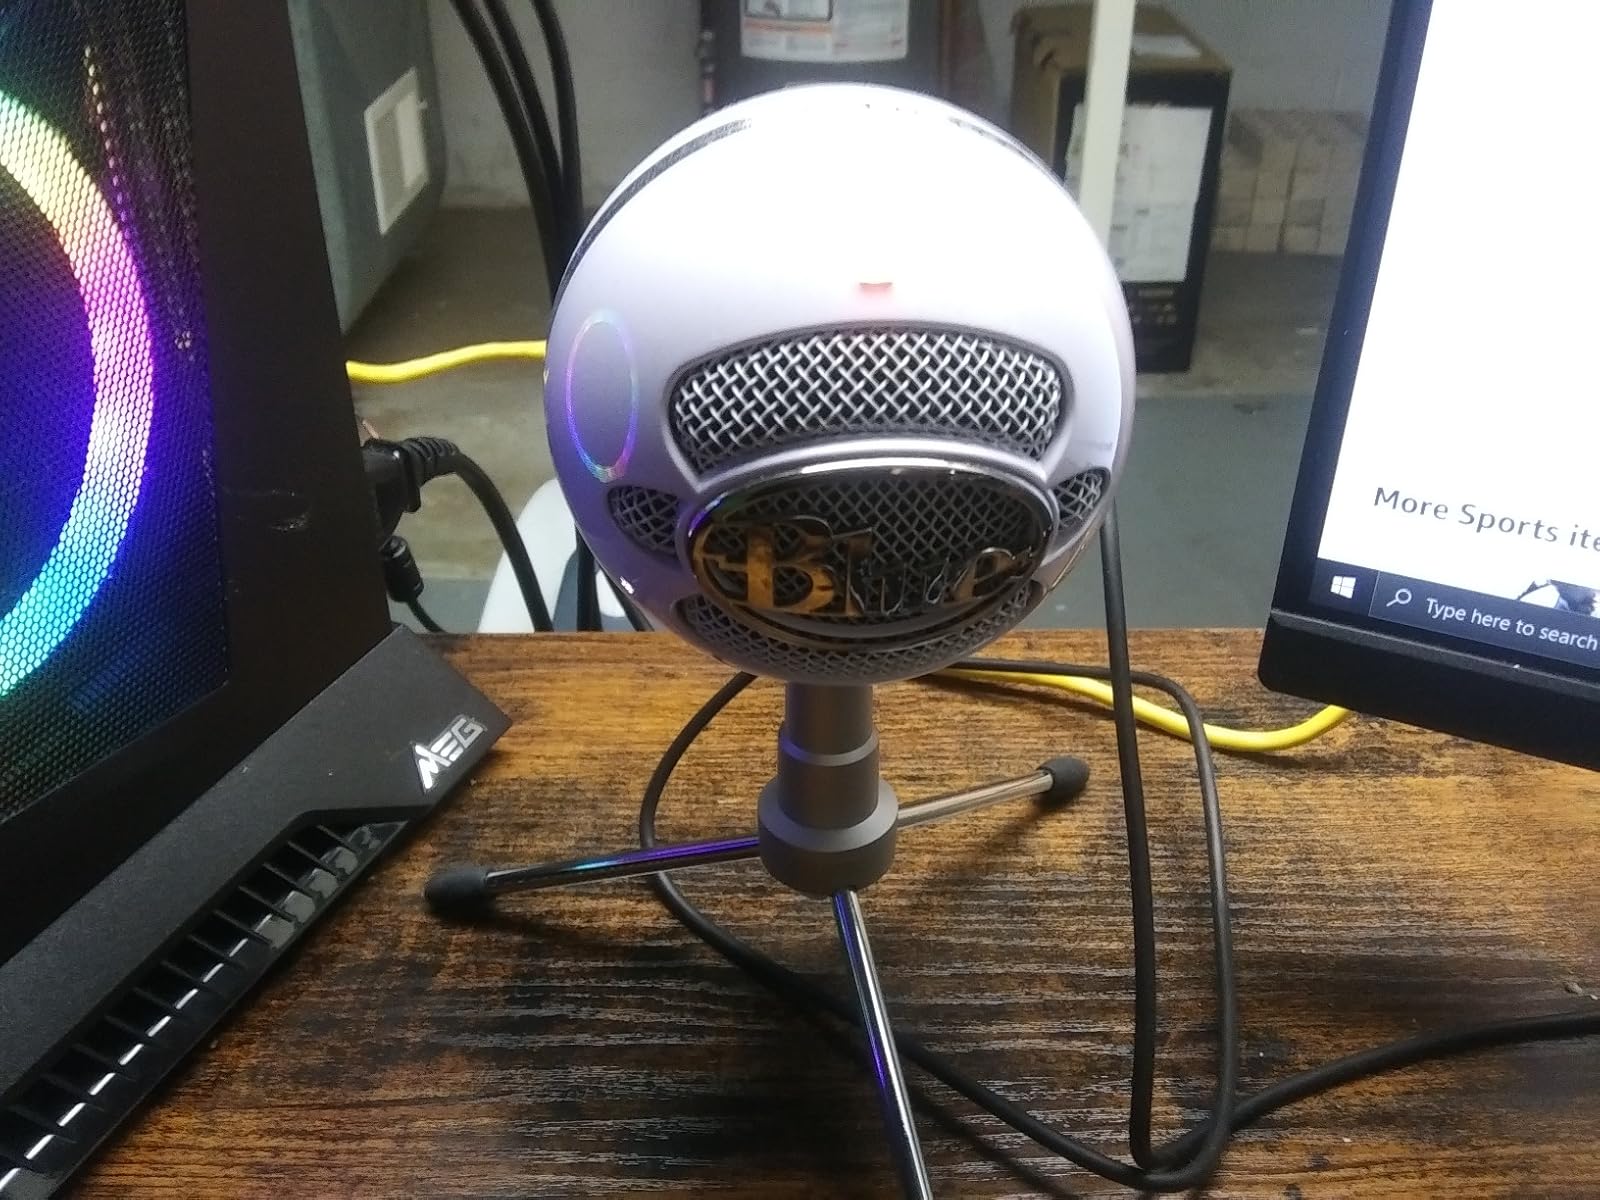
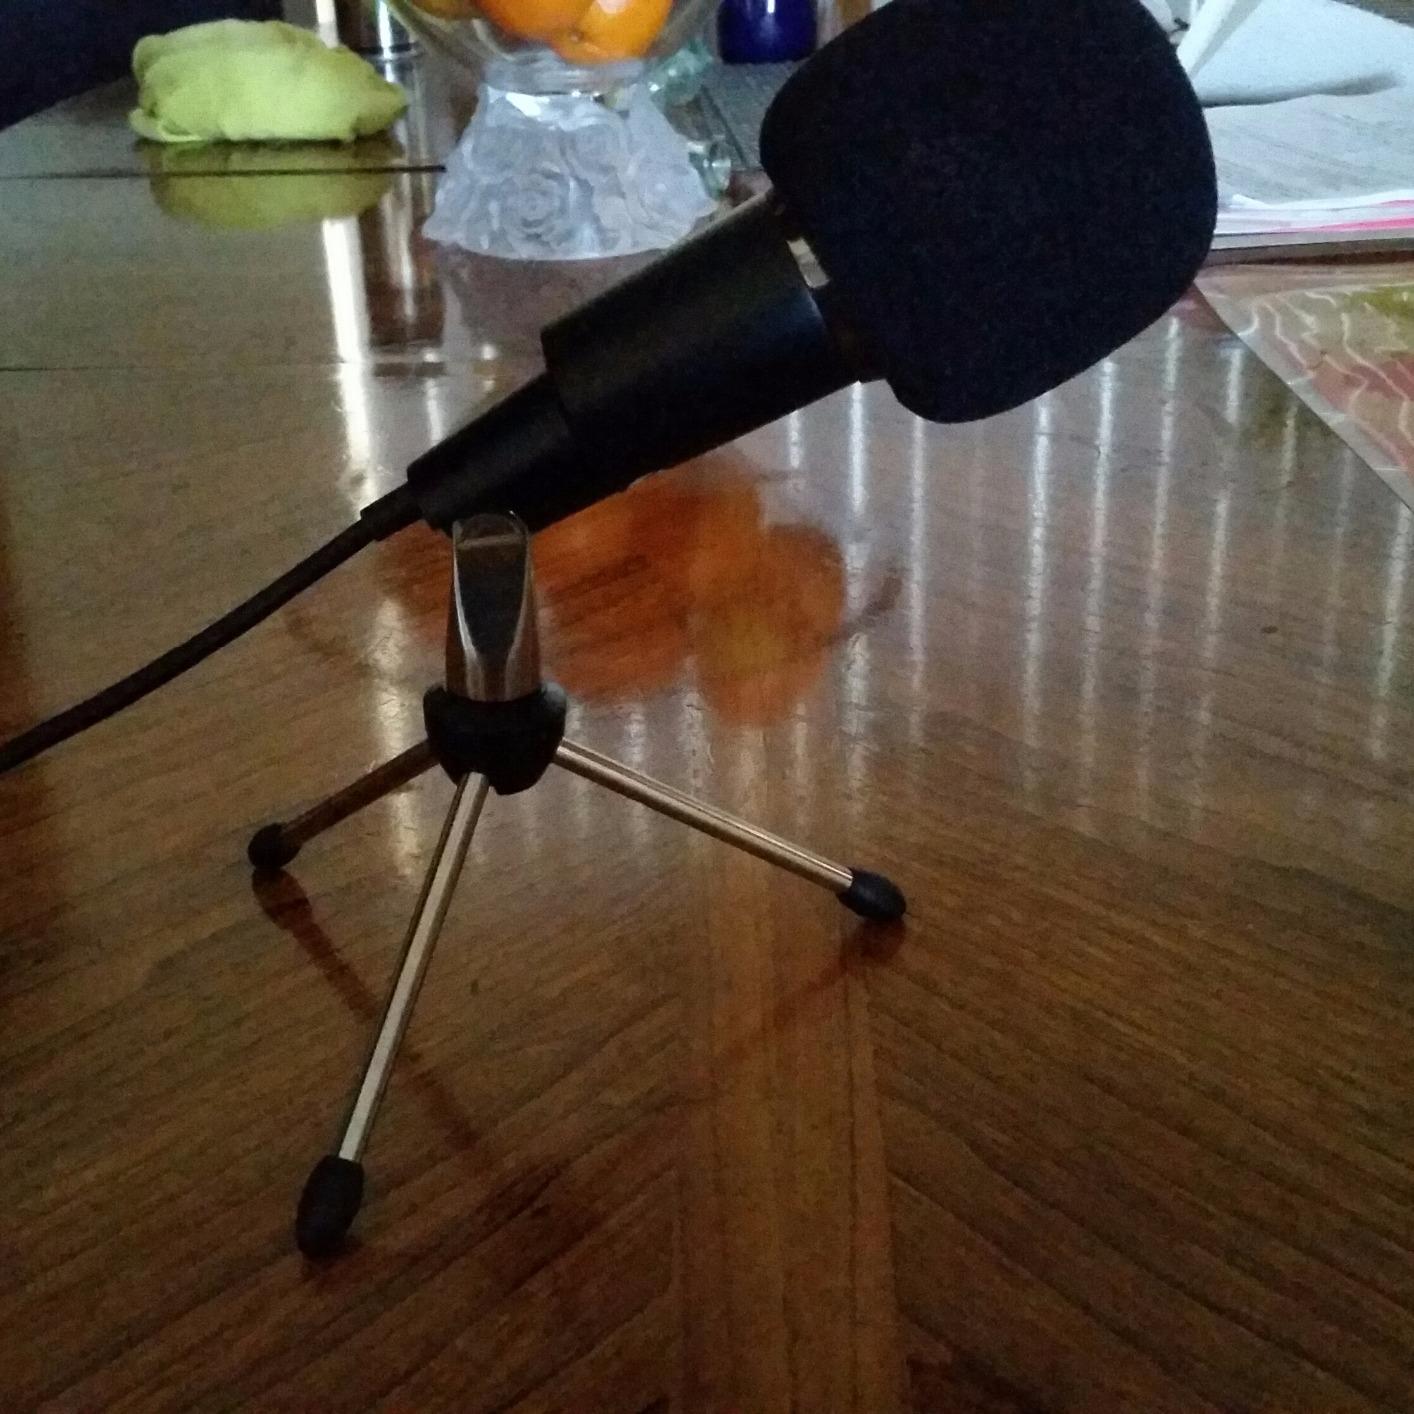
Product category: microphone
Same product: no